Mercedes-Benz W196

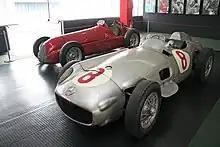
Mercedes W196 (Alfa 159 in background)

The W196's delayed debut at the 1954 French Grand Prix saw the introduction of the aerodynamic closed-wheel aluminium "Type Monza" streamliner body for the high speed track at Reims. Juan Manuel Fangio and Karl Kling claimed a 1–2 finish, and Hans Herrmann posted the fastest lap. The same body was later used only three more times: in the season at the British Grand Prix at Silverstone and the Italian Grand Prix at Monza, where it picked up its nickname, and in the season again at the Italian Grand Prix at Monza.